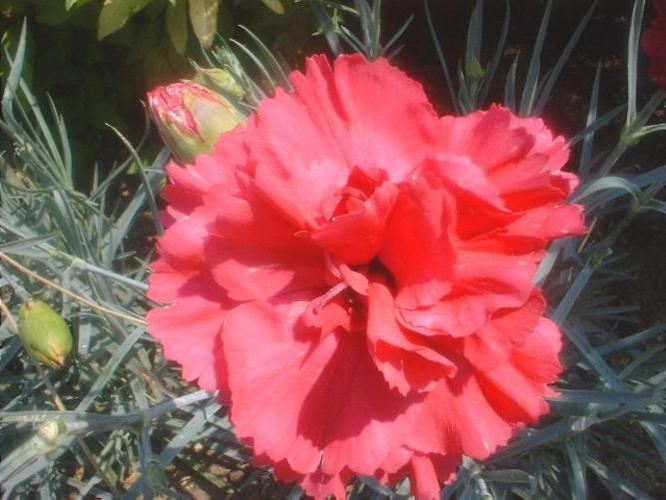
Label: carnation